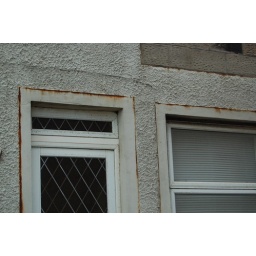
Cracks above my front door and lounge window.